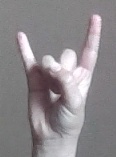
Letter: la